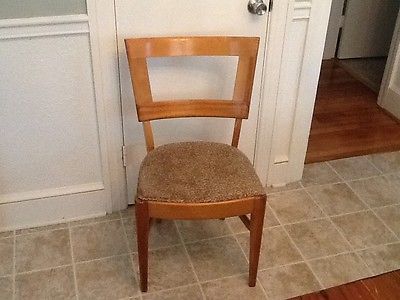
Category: chair